Battle of Trafalgar

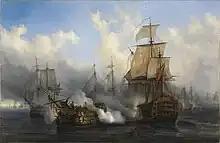
Artist's conception of fighting the French flagship (completely dismasted) at Trafalgar. "Bucentaure" is also fighting (on the left) and being fired into by (behind her). In fact, this is a mistake by Auguste Mayer, the painter; HMS "Sandwich" never fought at Trafalgar.

The battle progressed largely according to Nelson's plan. At 11:45, Nelson sent the flag signal, ""England expects that every man will do his duty"".